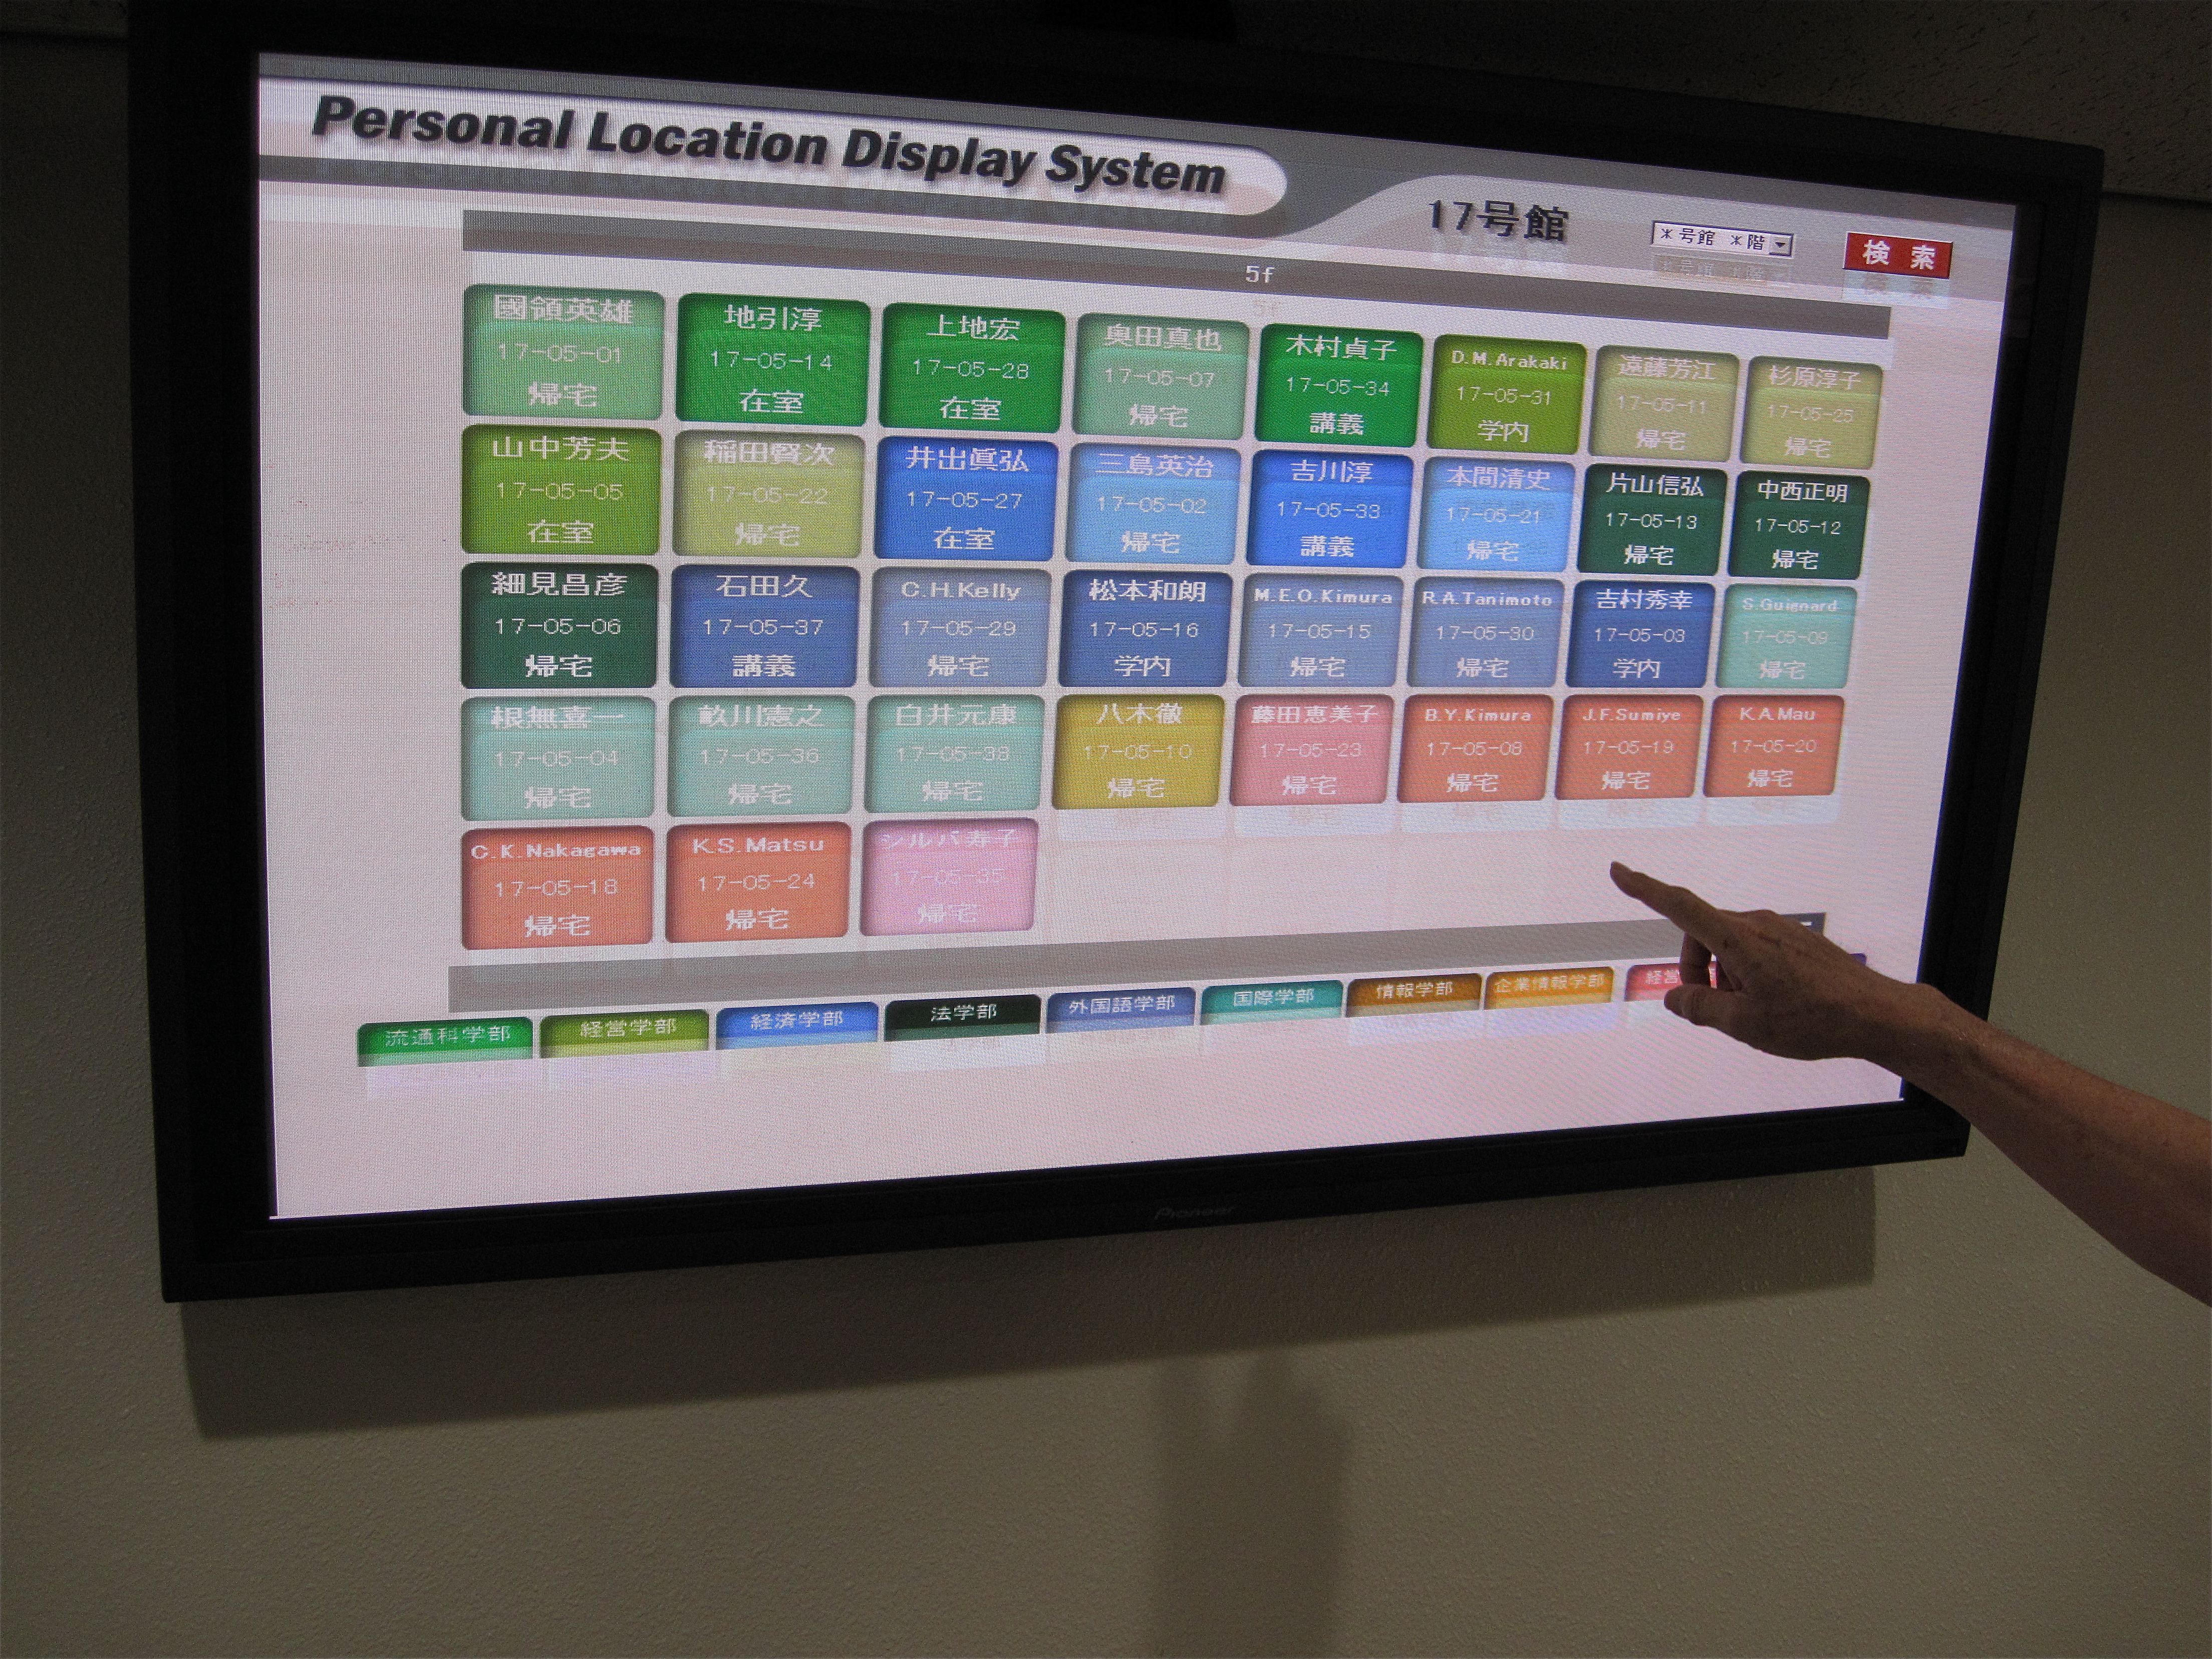
japan, learning, presentation, display device